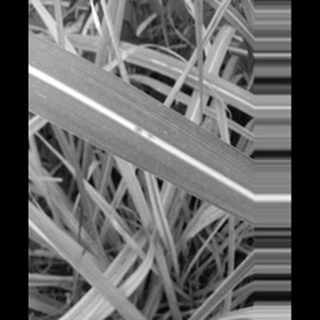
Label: sugarcane_red_rot